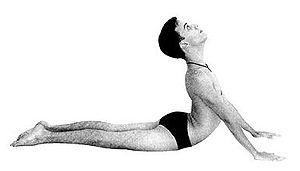
Bhujangasana, ou posture du cobra, est une asana inversée de yoga. Elle est régulièrement exécutée lors de la salutation au Soleil comme alternative à Urdhva Mukha Svanasana.